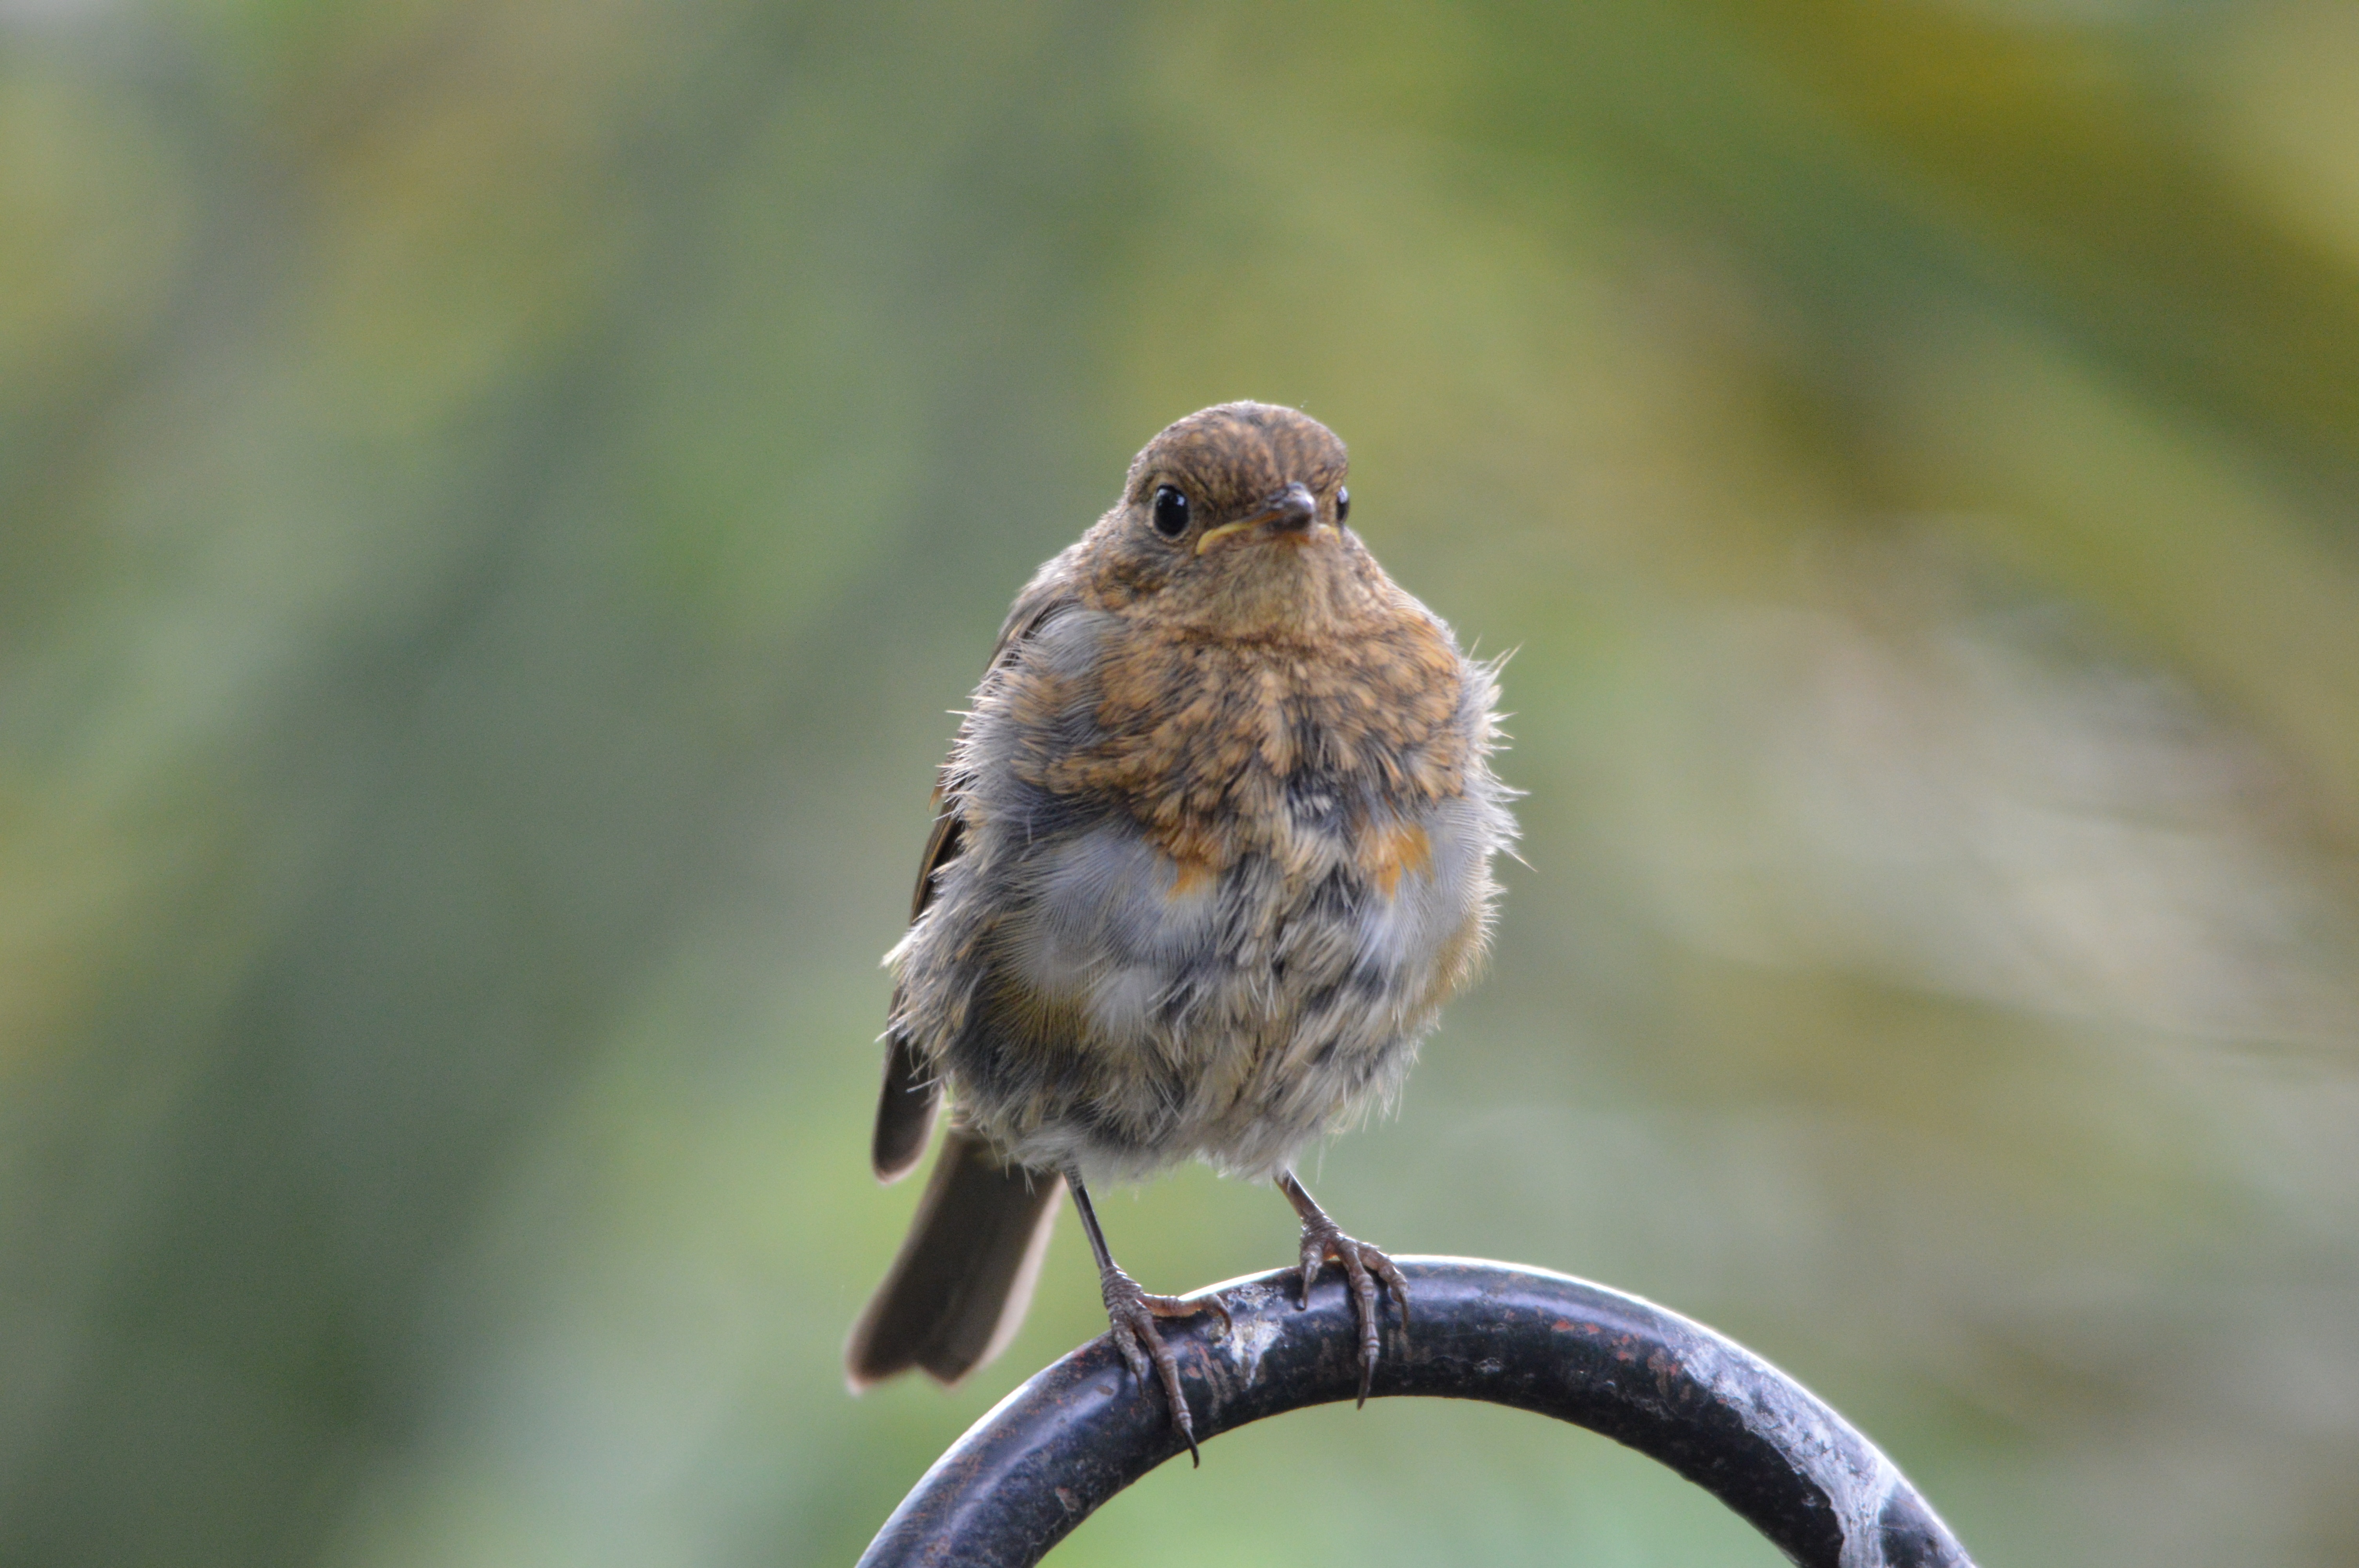
nature, branch, bird, wildlife, beak, robin, fauna, close up, vertebrate, sparrow, finch, brambling, wren, house sparrow, old world flycatcher, red robin, perching bird, emberizidae, ortolan bunting